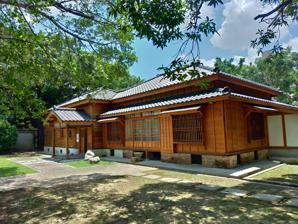
Building: National Comics Museum
Country: Taiwan
Year built: 1937
Upcoming museum in West, Taichung, Taiwan National Taiwan Museum of Comics 國家漫畫博物館 Former Taichung Prison Governor Mansion Established 2025 Location West , Taichung , Taiwan Coordinates 24°08′02.7″N 120°40′26.7″E / 24.134083°N 120.674083°E / 24.134083; 120.674083 Type museum Website www.ntmc.gov.tw The National Taiwan Museum of Comics ( NTMC ; traditional Chinese : 國家漫畫博物館 ; simplified Chinese : 国家漫画博物馆 ; pinyin : Guójiā Mànhuà Bówùguǎn ) is an upcoming museum in West District , Taichung , Taiwan . History On 1 September 2017, Taichung Mayor Lin Chia-lung proposed to build a comic museum. Later on 20 October, Ministry of Culture and Taichung City Government announced they will be establishing the National Comics Museum in Taichung Shuinan Economic and Trade Park .  The museum will be part of the Central Taiwan Cinema Center, which later started construction on 2 April 2018. On 13 May 2020, due to disputes over the spacing arrangements of the Central Taiwan Cinema Center, the Ministry of Culture decided to withdraw the museum from the location. On 23 September 2020, the Ministry of Culture then chose two sites for the proposed site for the comic museum, which were Empire Sugar Factory Taichung Office ( Chinese : 帝國製糖廠臺中營業所 ) and Xinmin Street Railway Warehouses ( Chinese : 臺鐵新民街倉庫群 ). The museum is expected to be opened by the end of 2023. However, the plan was then halted in early 2023 due to a land ownership dispute. On 1 April 2023, the Japanese-era Taichung Prison ( Chinese : 臺中刑務所 ) was chosen as the new location for the museum. The building complex in which the museum will be established was constructed in 1937 during the Japanese rule of Taiwan as a training ground for prison officers to practice judo and kendo. After the handover of Taiwan from Japan to the Republic of China in 1945, the venue was transformed into Taichung Prison. Architecture The museum will occupy a total land of more than two hectares. It will consist of 19 Japanese buildings and one planned building. These includes the Budokan Martial Arts Hall, built in 1937 to train prison guards, and the officials’ quarters, built in 1915. Transportation The museum will be accessible northeast from Wuquan Station of Taiwan Railways Administration . Gallery Budokan Martial Arts Hall Comics exhibition in one of the Japanese buildings Mirror Lake See also List of museums in Taiwan References